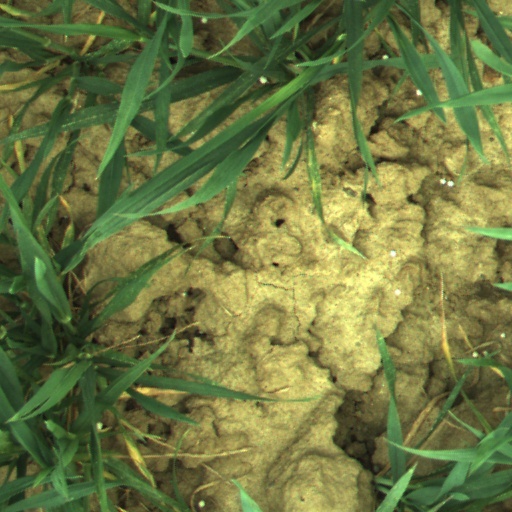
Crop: wheat